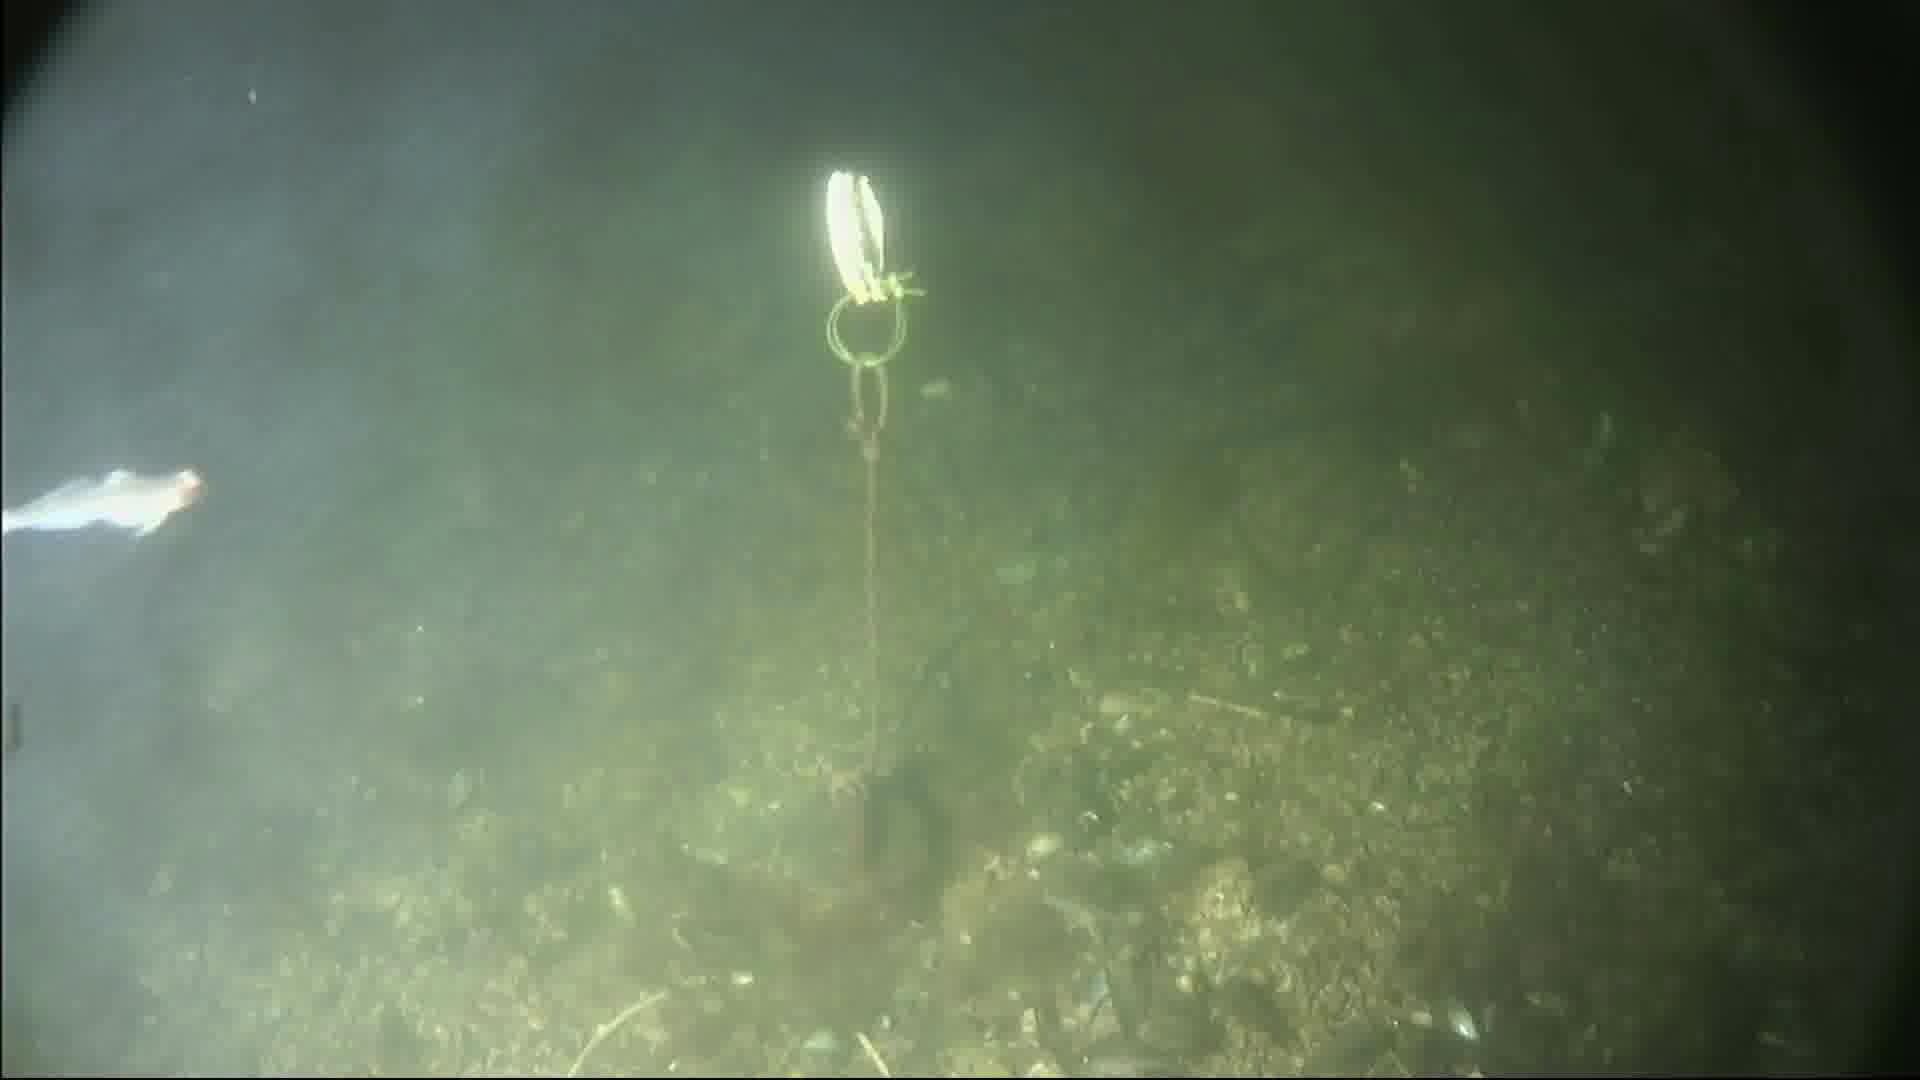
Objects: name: small_fish